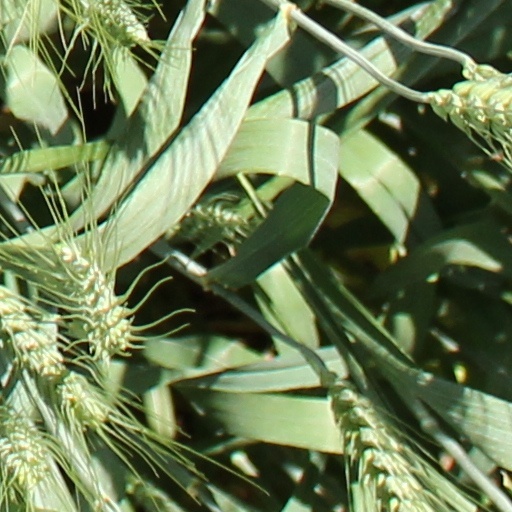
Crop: wheat